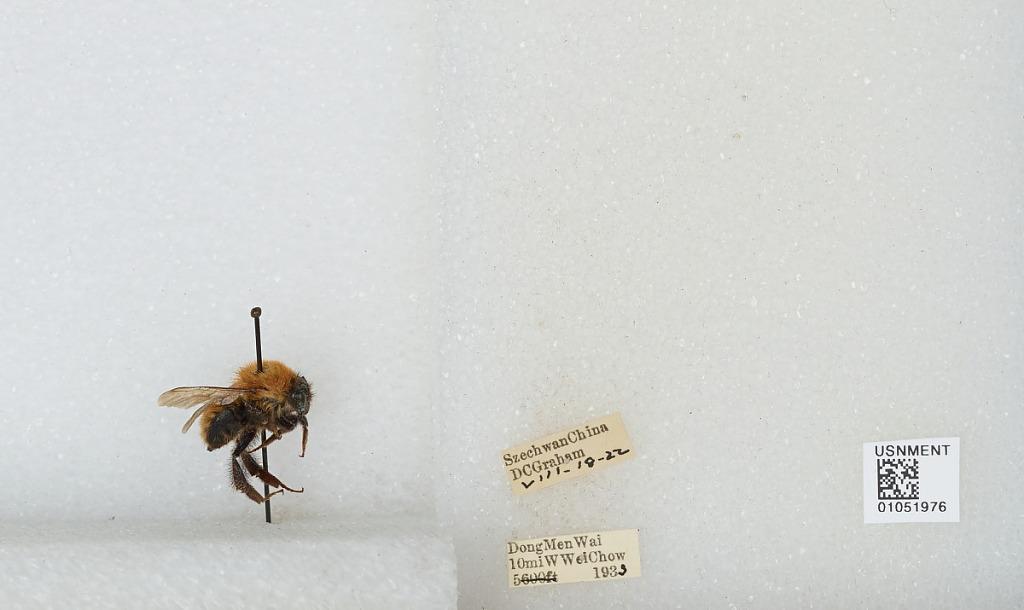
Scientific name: Bombus sp.
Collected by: D. Graham
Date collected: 1933-8-18
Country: China
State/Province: Sichuan
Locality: Dong Men Wai 10 mi. W. Wei Chow